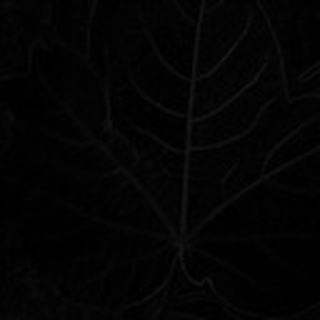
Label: healthy_cotton